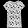
Label: T - shirt / top